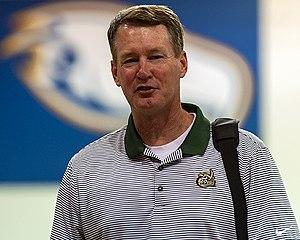
Mark Price est un ancien joueur professionnel américain de basket-ball qui a joué durant douze ans en NBA pour les Cavaliers de Cleveland, les Bullets de Washington, les Warriors de Golden State et le Magic d'Orlando. En 2006, il est brièvement entraîneur des South Dragons en Australie dans la National Basketball League.